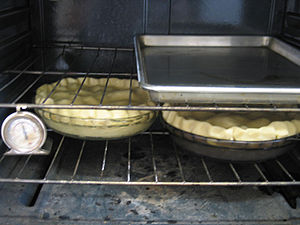
Ovn
Køkkenovn til madlavning med tærter.
En ovn anvendes til opvarmning, madlavning eller fremstilling af håndværksmæssige og industrielle produkter.